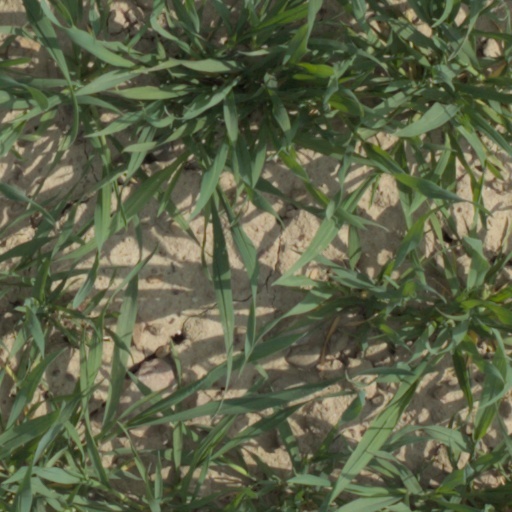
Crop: wheat